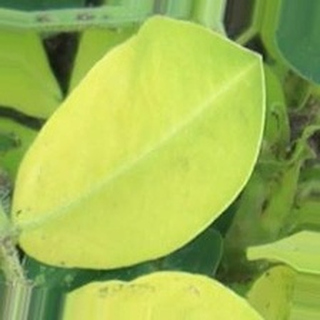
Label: groundnut_nutrition_deficiency